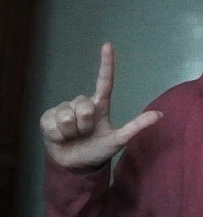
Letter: laam